Dimitrie Leonida Technical Museum

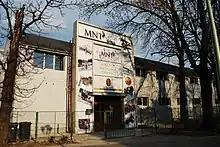
Museum entrance

The Dimitrie Leonida Technical Museum was founded in 1909 by Dimitrie Leonida, inspired by the München Technical Museum, he had visited during his studies in Charlottenburg Polytechnic Institute.